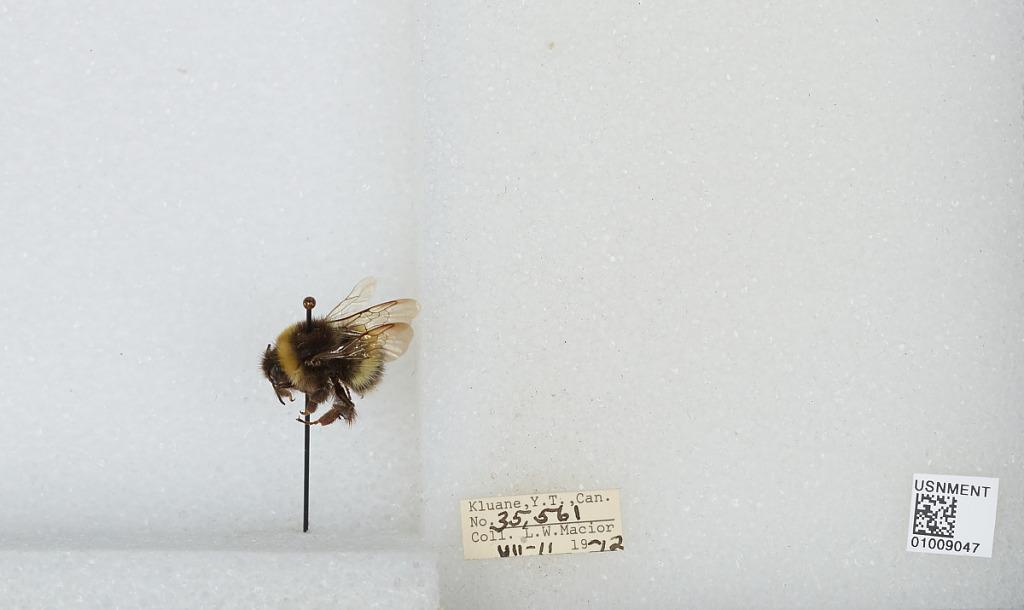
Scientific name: Bombus (Bombus) lucorum (Linnaeus)
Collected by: L. Macior
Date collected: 1972-7-11
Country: Canada
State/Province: Yukon Territory
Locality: Kluane
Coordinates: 60.75, -139.5